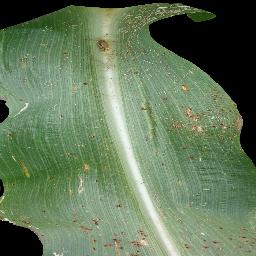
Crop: corn
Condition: (maize)_common_rust